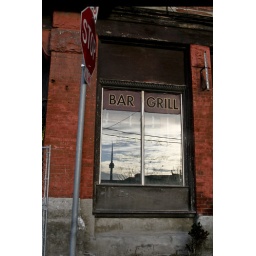
CN tower in window